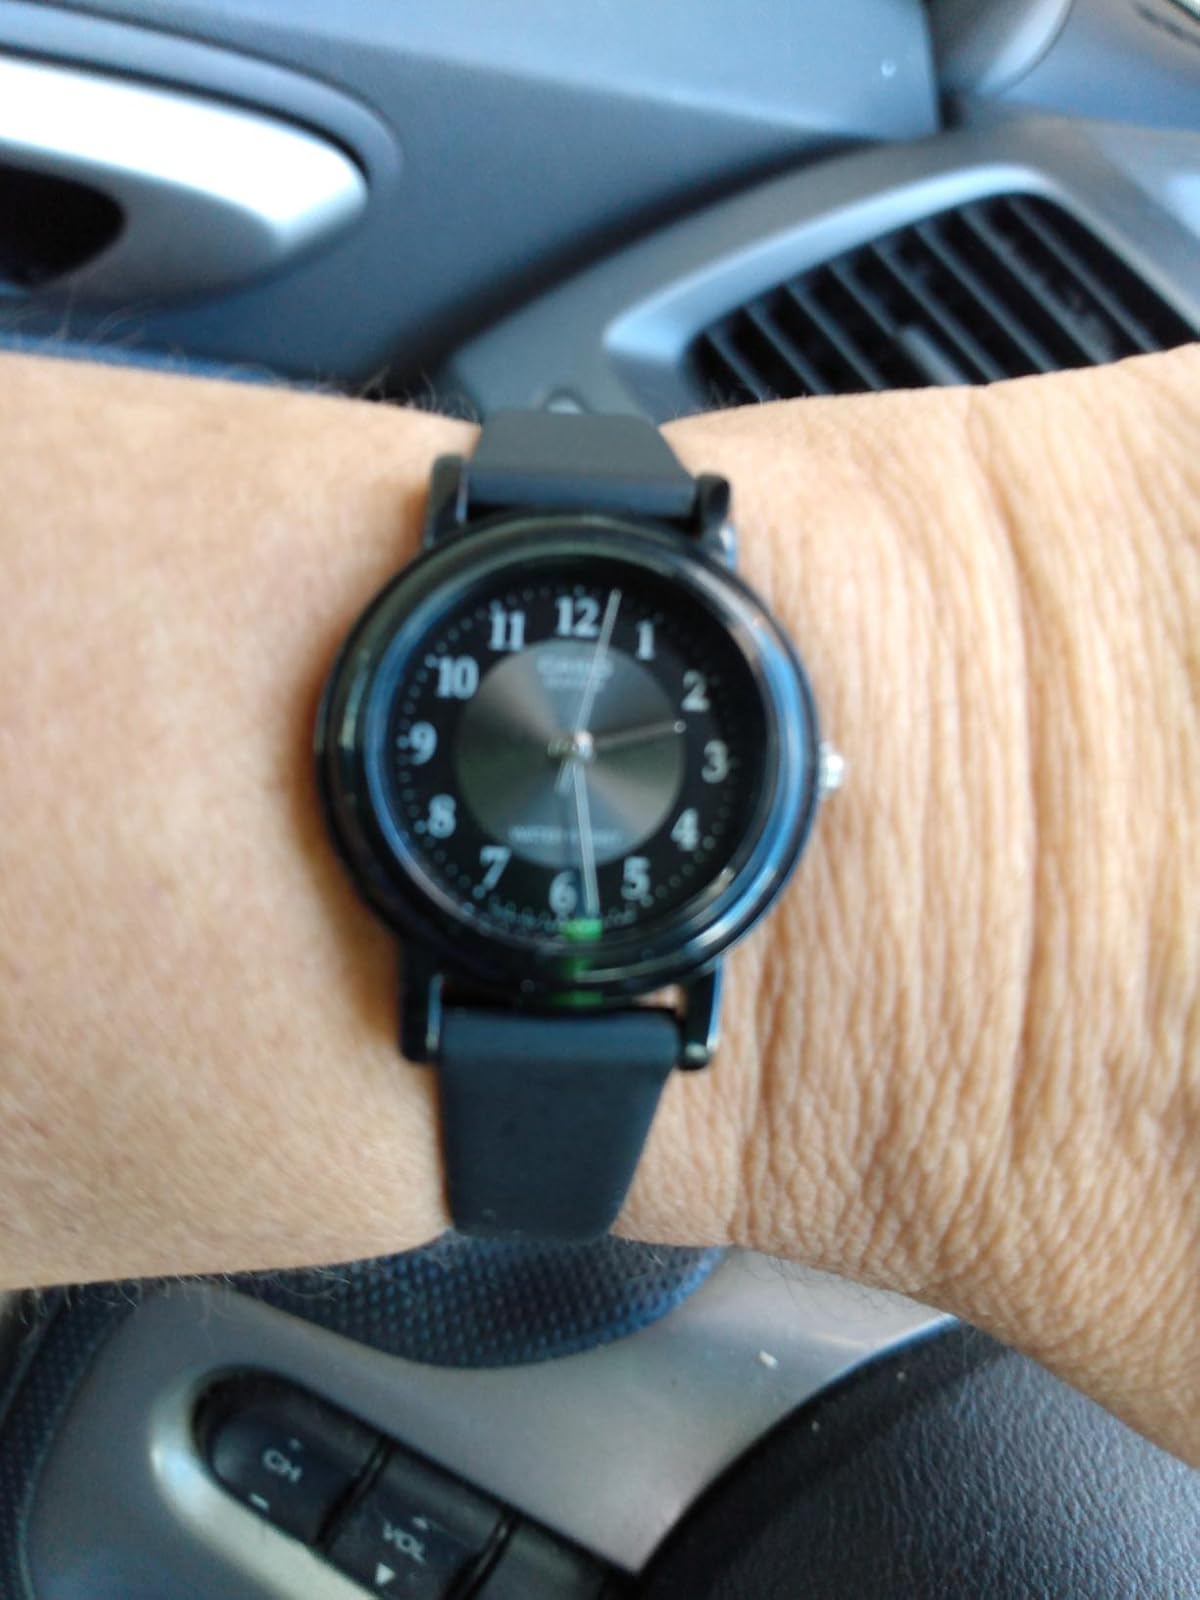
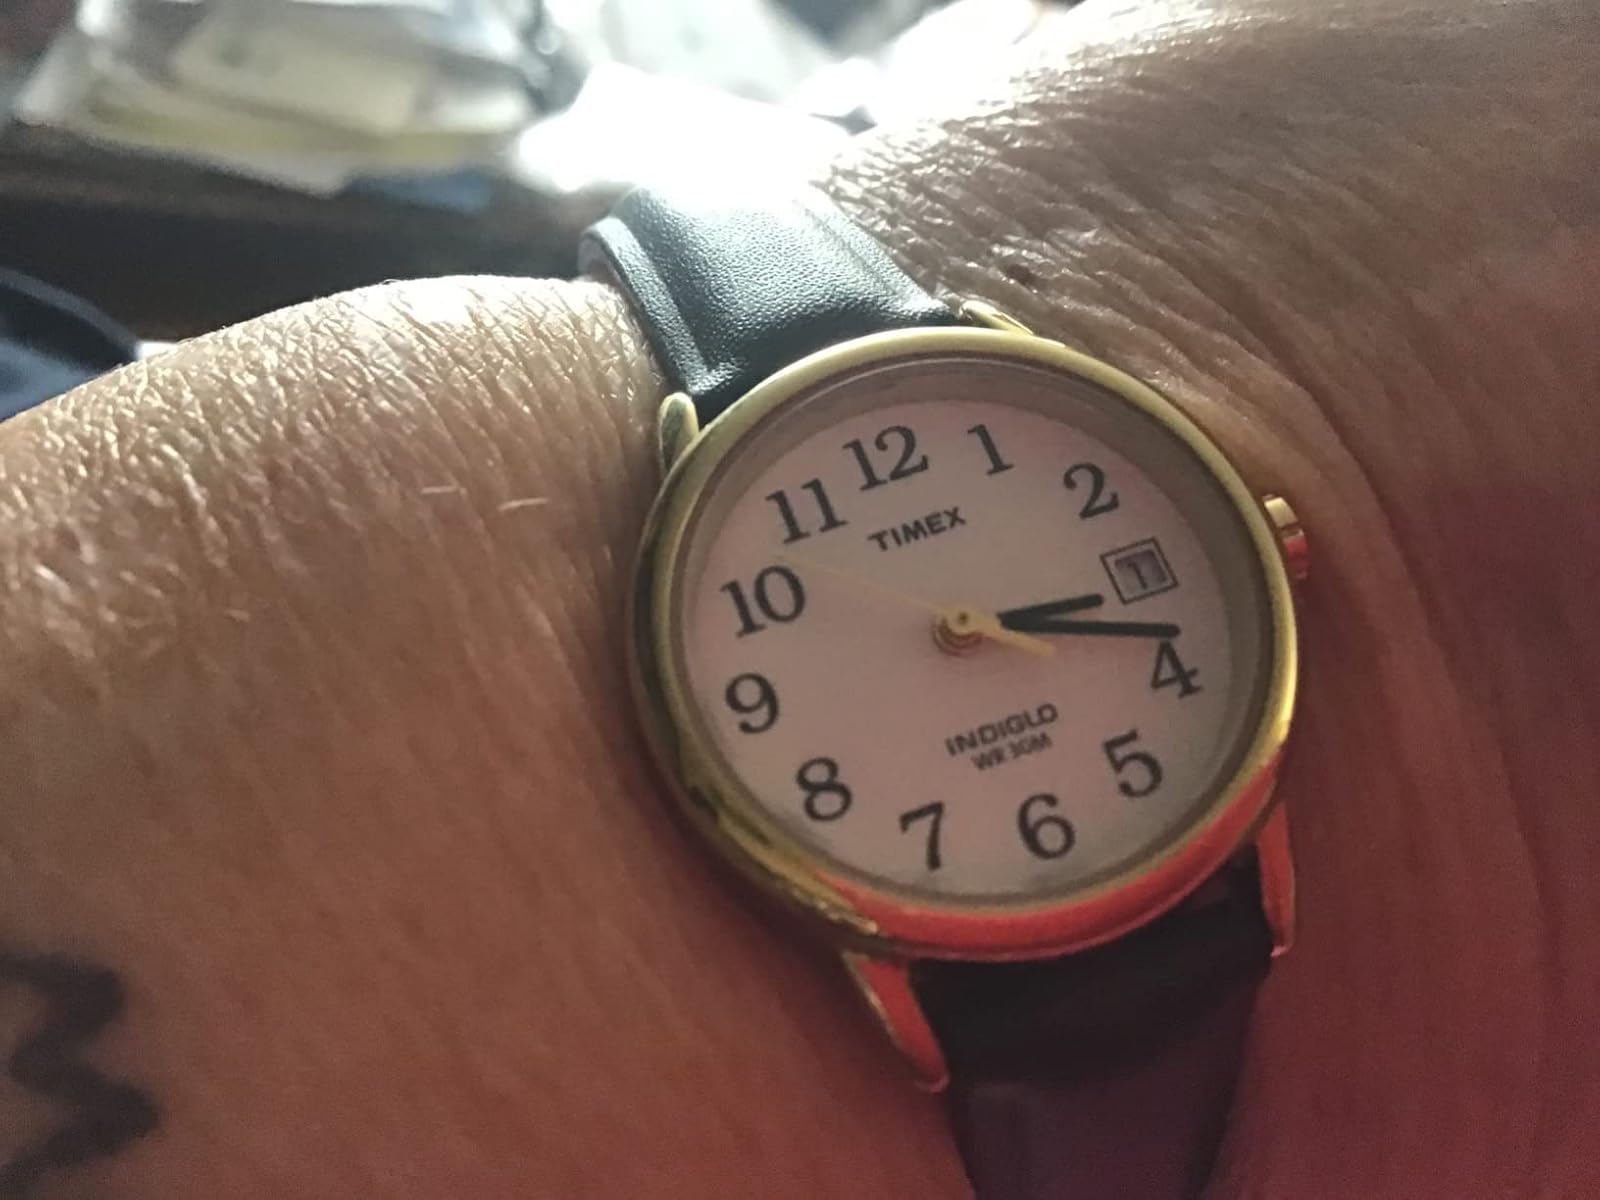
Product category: accessories_watch
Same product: no